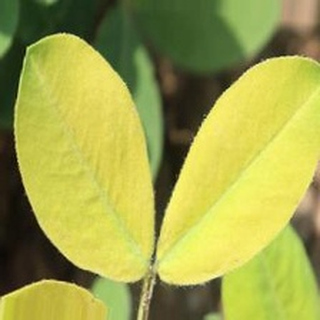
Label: groundnut_nutrition_deficiency